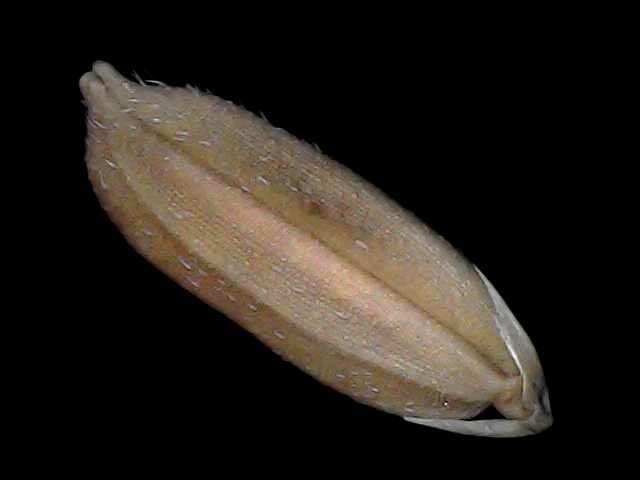
Rice variety: Br22